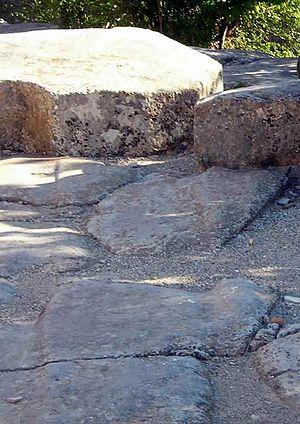
Site archéologique romain d'Alba-la-Romaine, Ardèche, France.